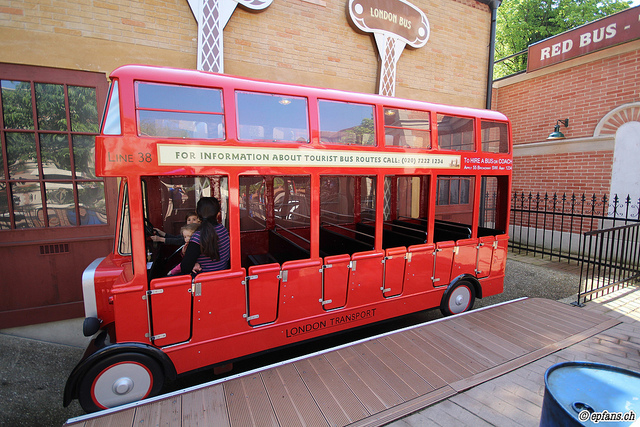
A family sitting inside a toy double-decker bus.

Part of a double decker bus stands on display in front of a building.

A bus is parked outside on the street.

Small children sit in a play bus outside a restaurant.